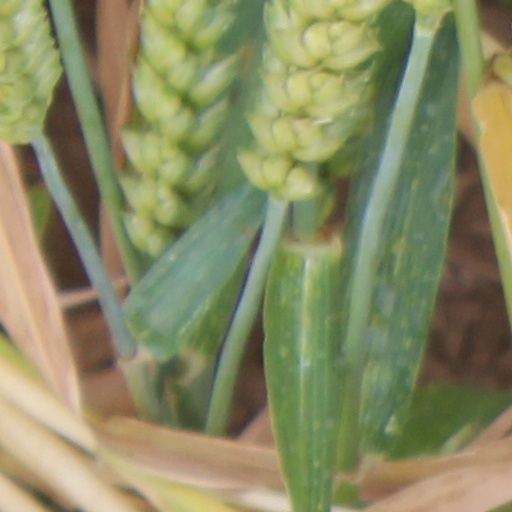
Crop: wheat